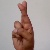
The image shows a hand gesture representing the letter 'R' in Indian Sign Language.